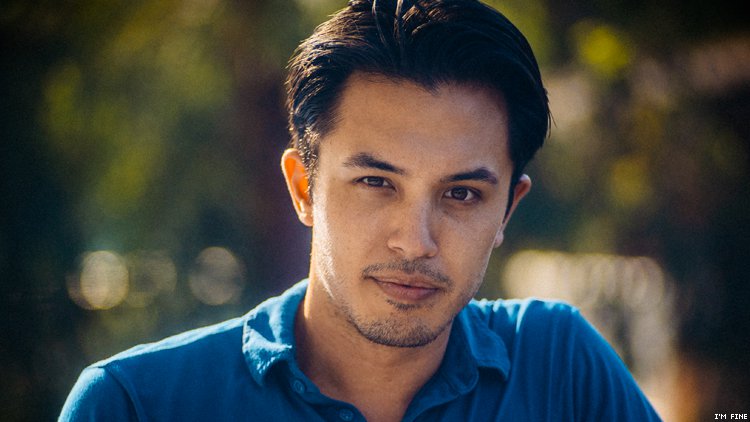
Gender: men